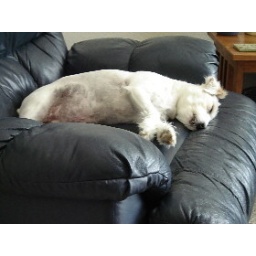
Sleepy dog in the big blue chair.